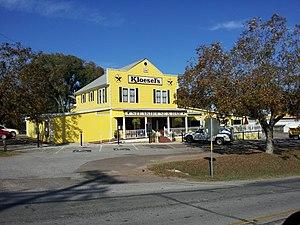
Moulton est une ville située au nord-ouest du comté de Lavaca, au Texas, aux États-Unis.